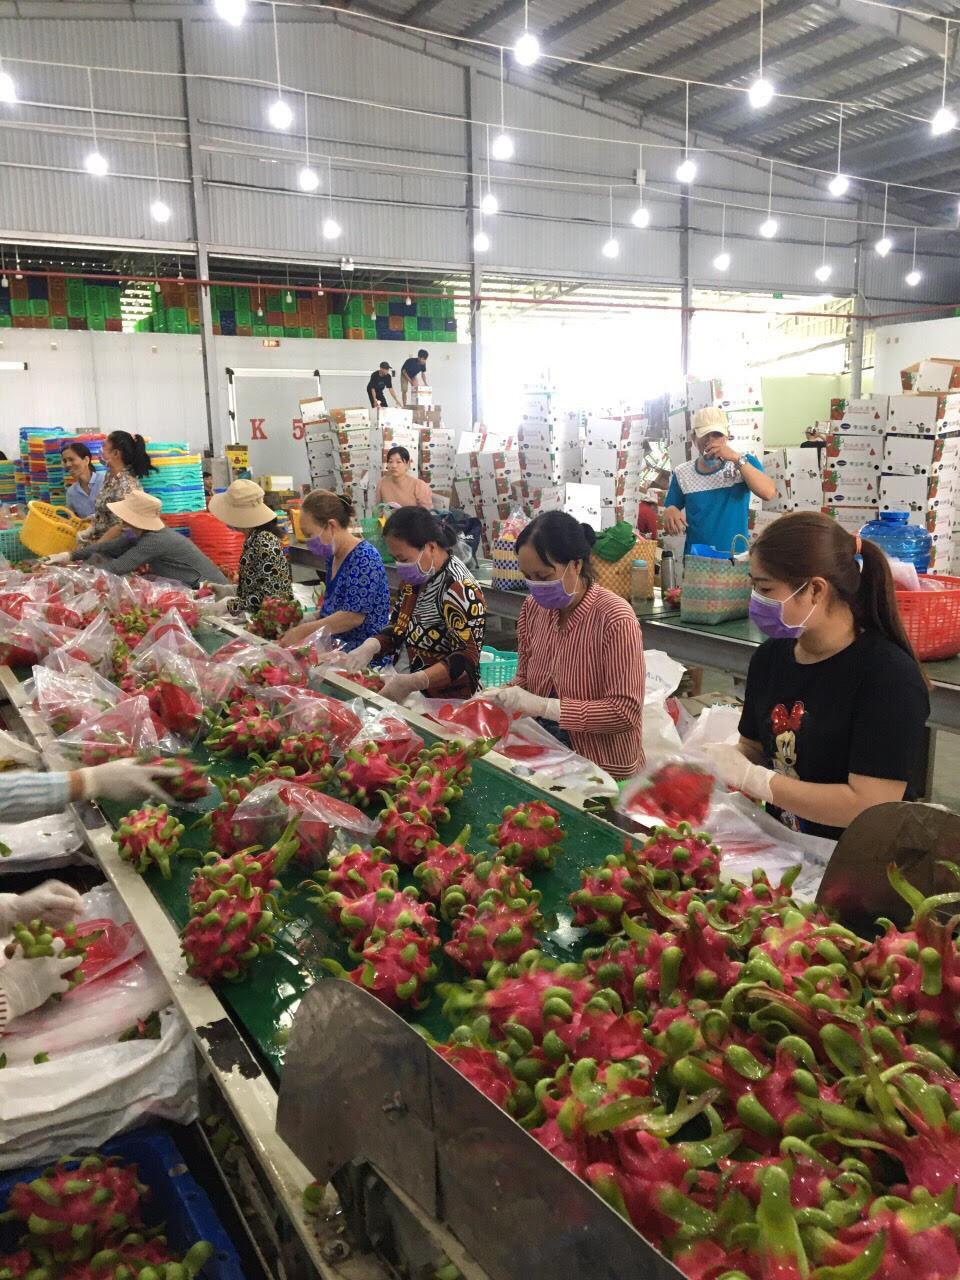
đây là khung cảnh xuất hiện ở trong một xưởng đóng gói hàng nông sản